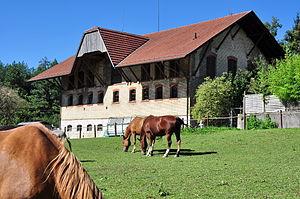
L'élevage du cheval en Suisse fait partie de l'histoire du pays depuis l'époque Celte. Documenté sous les Carolingiens, il connaît des alternances de périodes de prospérité et de déclin. Au XVIᵉ siècle et grâce entre autres au couvent d'Einsiedeln, les chevaux Suisses sont très réputés. Une longue période de déclin suit les réquisitions effectuées par les troupes de Napoléon Iᵉʳ. L'élevage s'organise essentiellement à la fin du XIXᵉ siècle et au XXᵉ siècle, où les objectifs d'élevage de la Confédération ne s'accordent pas toujours avec ceux des éleveurs eux-mêmes.